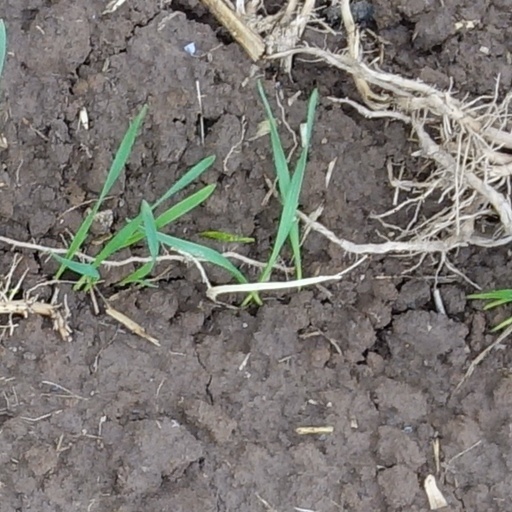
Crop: wheat